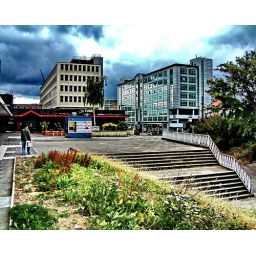
The Tube nightclub black with red outline in Charter Row Sheffield